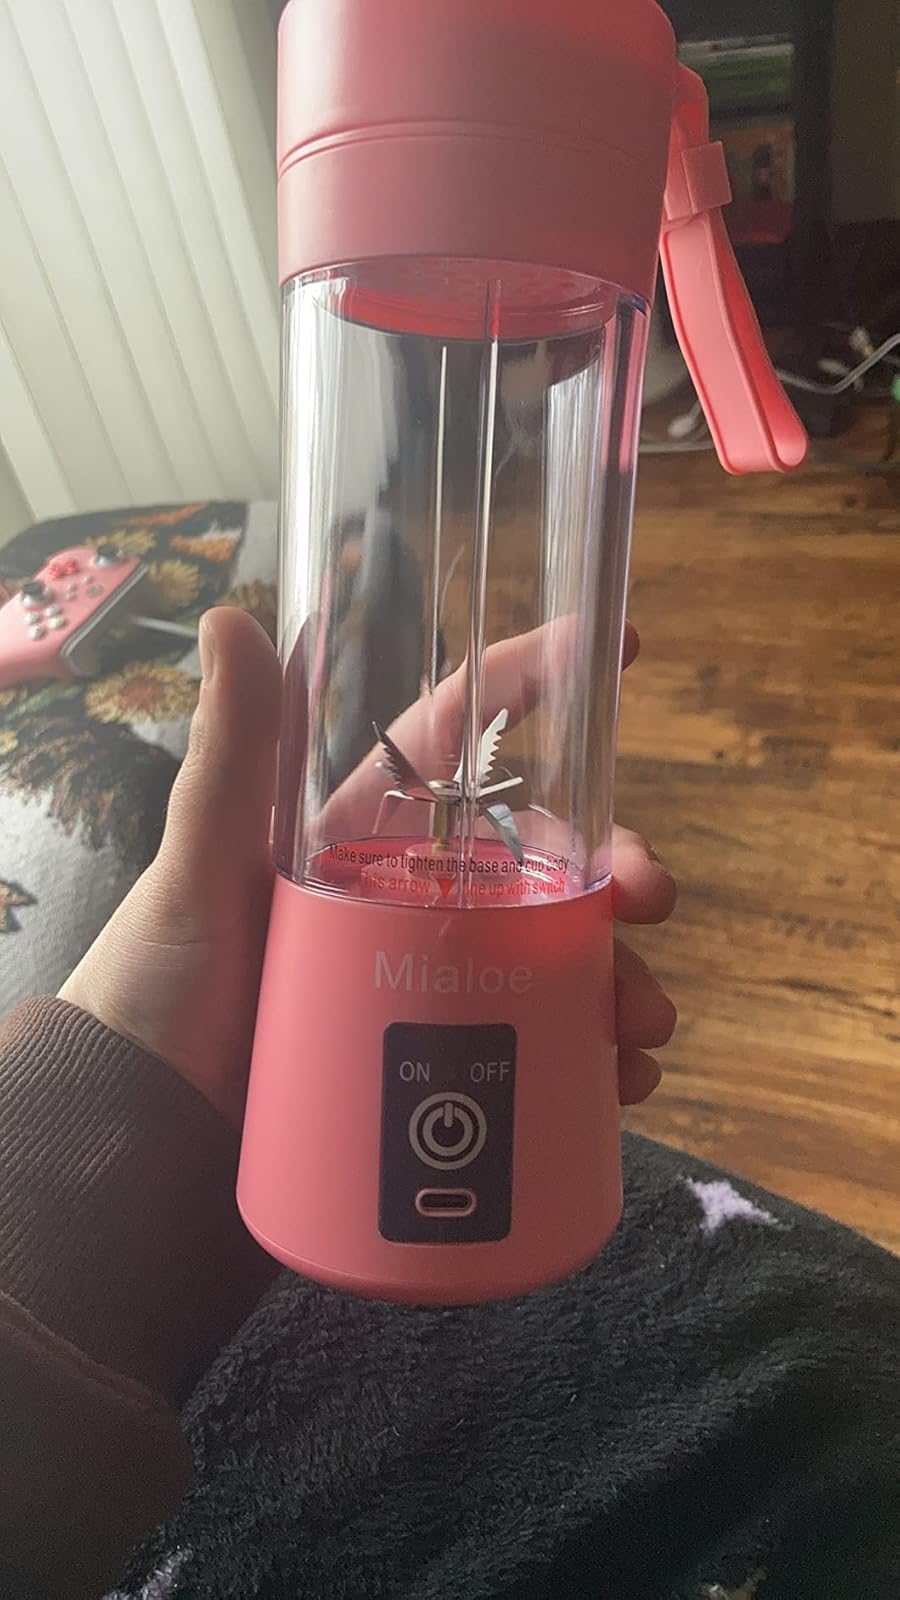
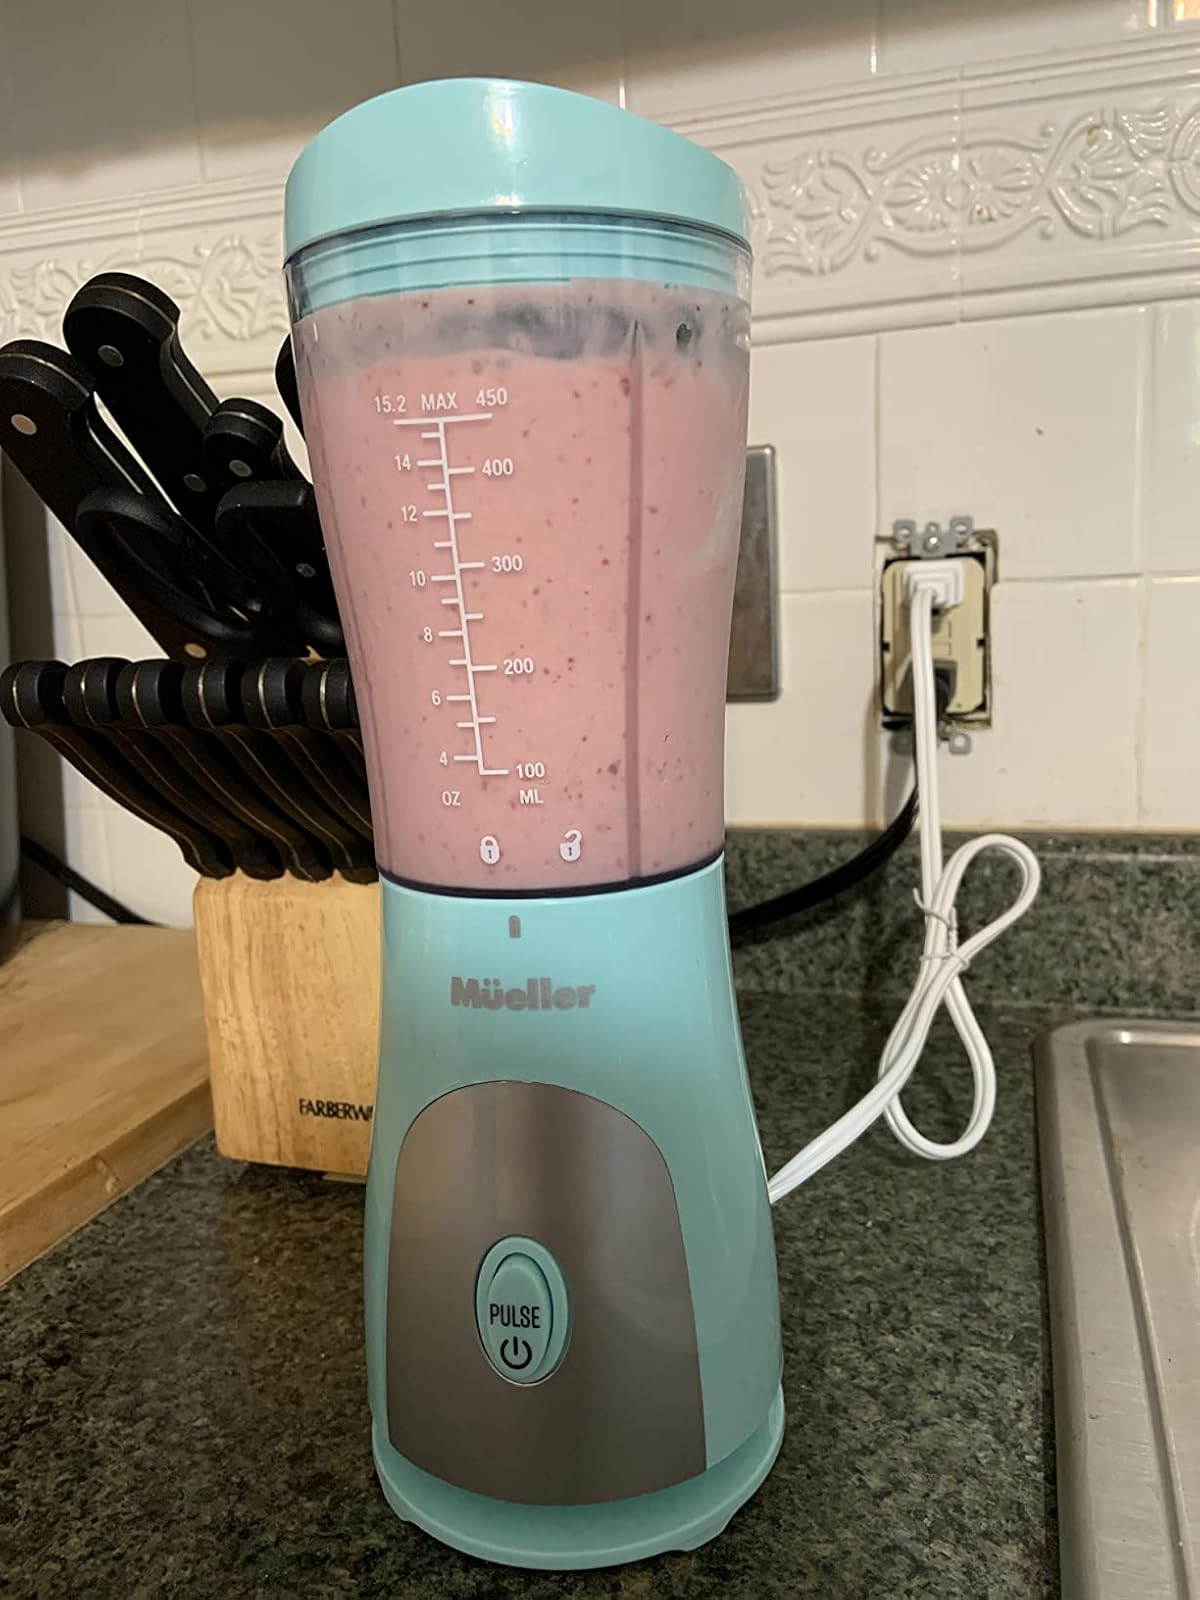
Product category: items_blender
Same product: no